Monoceros Ring

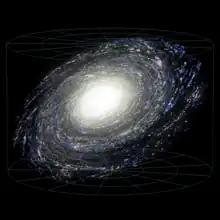
The Milky Way Galaxy.

The Monoceros Ring is a long, complex ring of stars that wraps around the Milky Way three times. This is proposed to consist of a stellar stream torn from the Canis Major Dwarf Galaxy by tidal forces as part of the process of merging with the Milky Way over a period of billions of years, although this view has long been disputed. The ring contains 100 million solar masses and is 200,000 light years long.